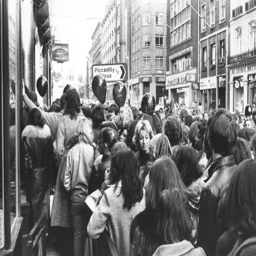
a crowd of young people queue to visit the new store .